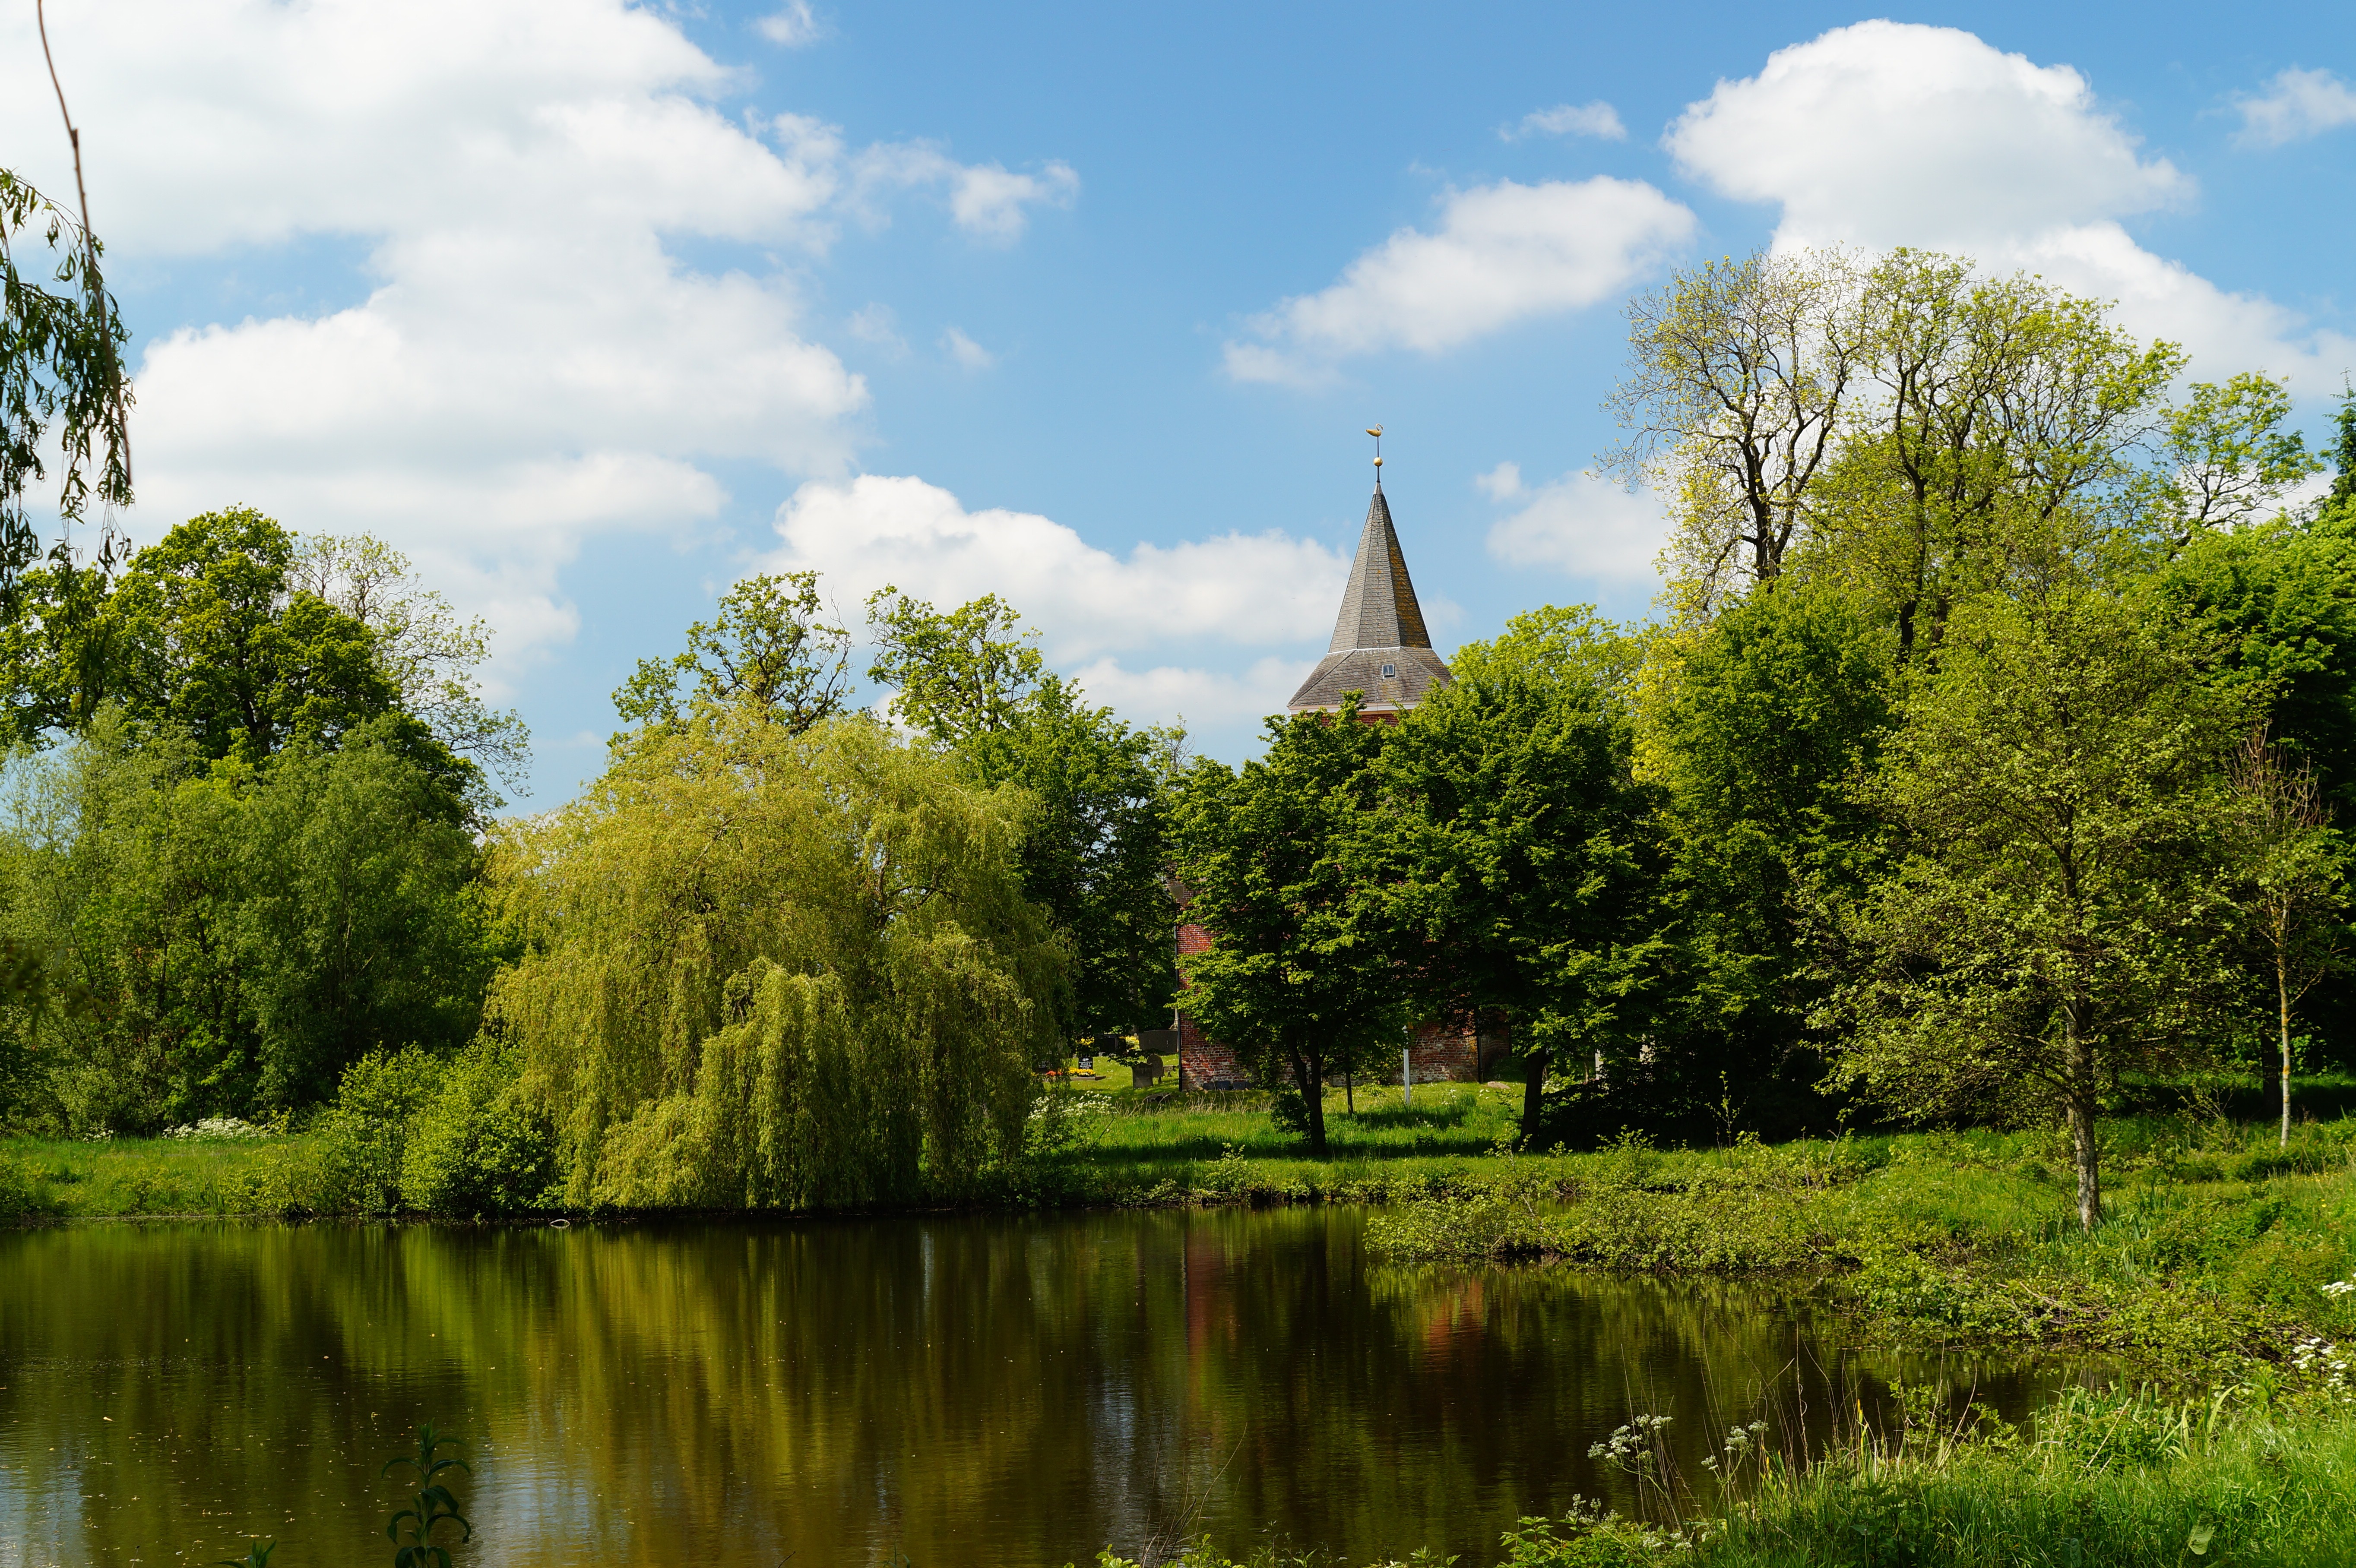
landscape, tree, nature, forest, grass, plant, sky, meadow, leaf, flower, lake, chateau, river, pond, green, reflection, autumn, park, garden, waterway, clouds, bank, relaxation, wetland, woodland, habitat, idyll, ecosystem, lower saxony, rural area, natural environment, woody plant, timmel